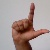
The image shows a hand gesture representing the letter 'L' in Indian Sign Language.